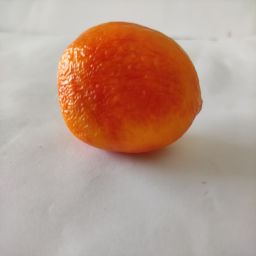
Crop: Tomato
Quality: Old